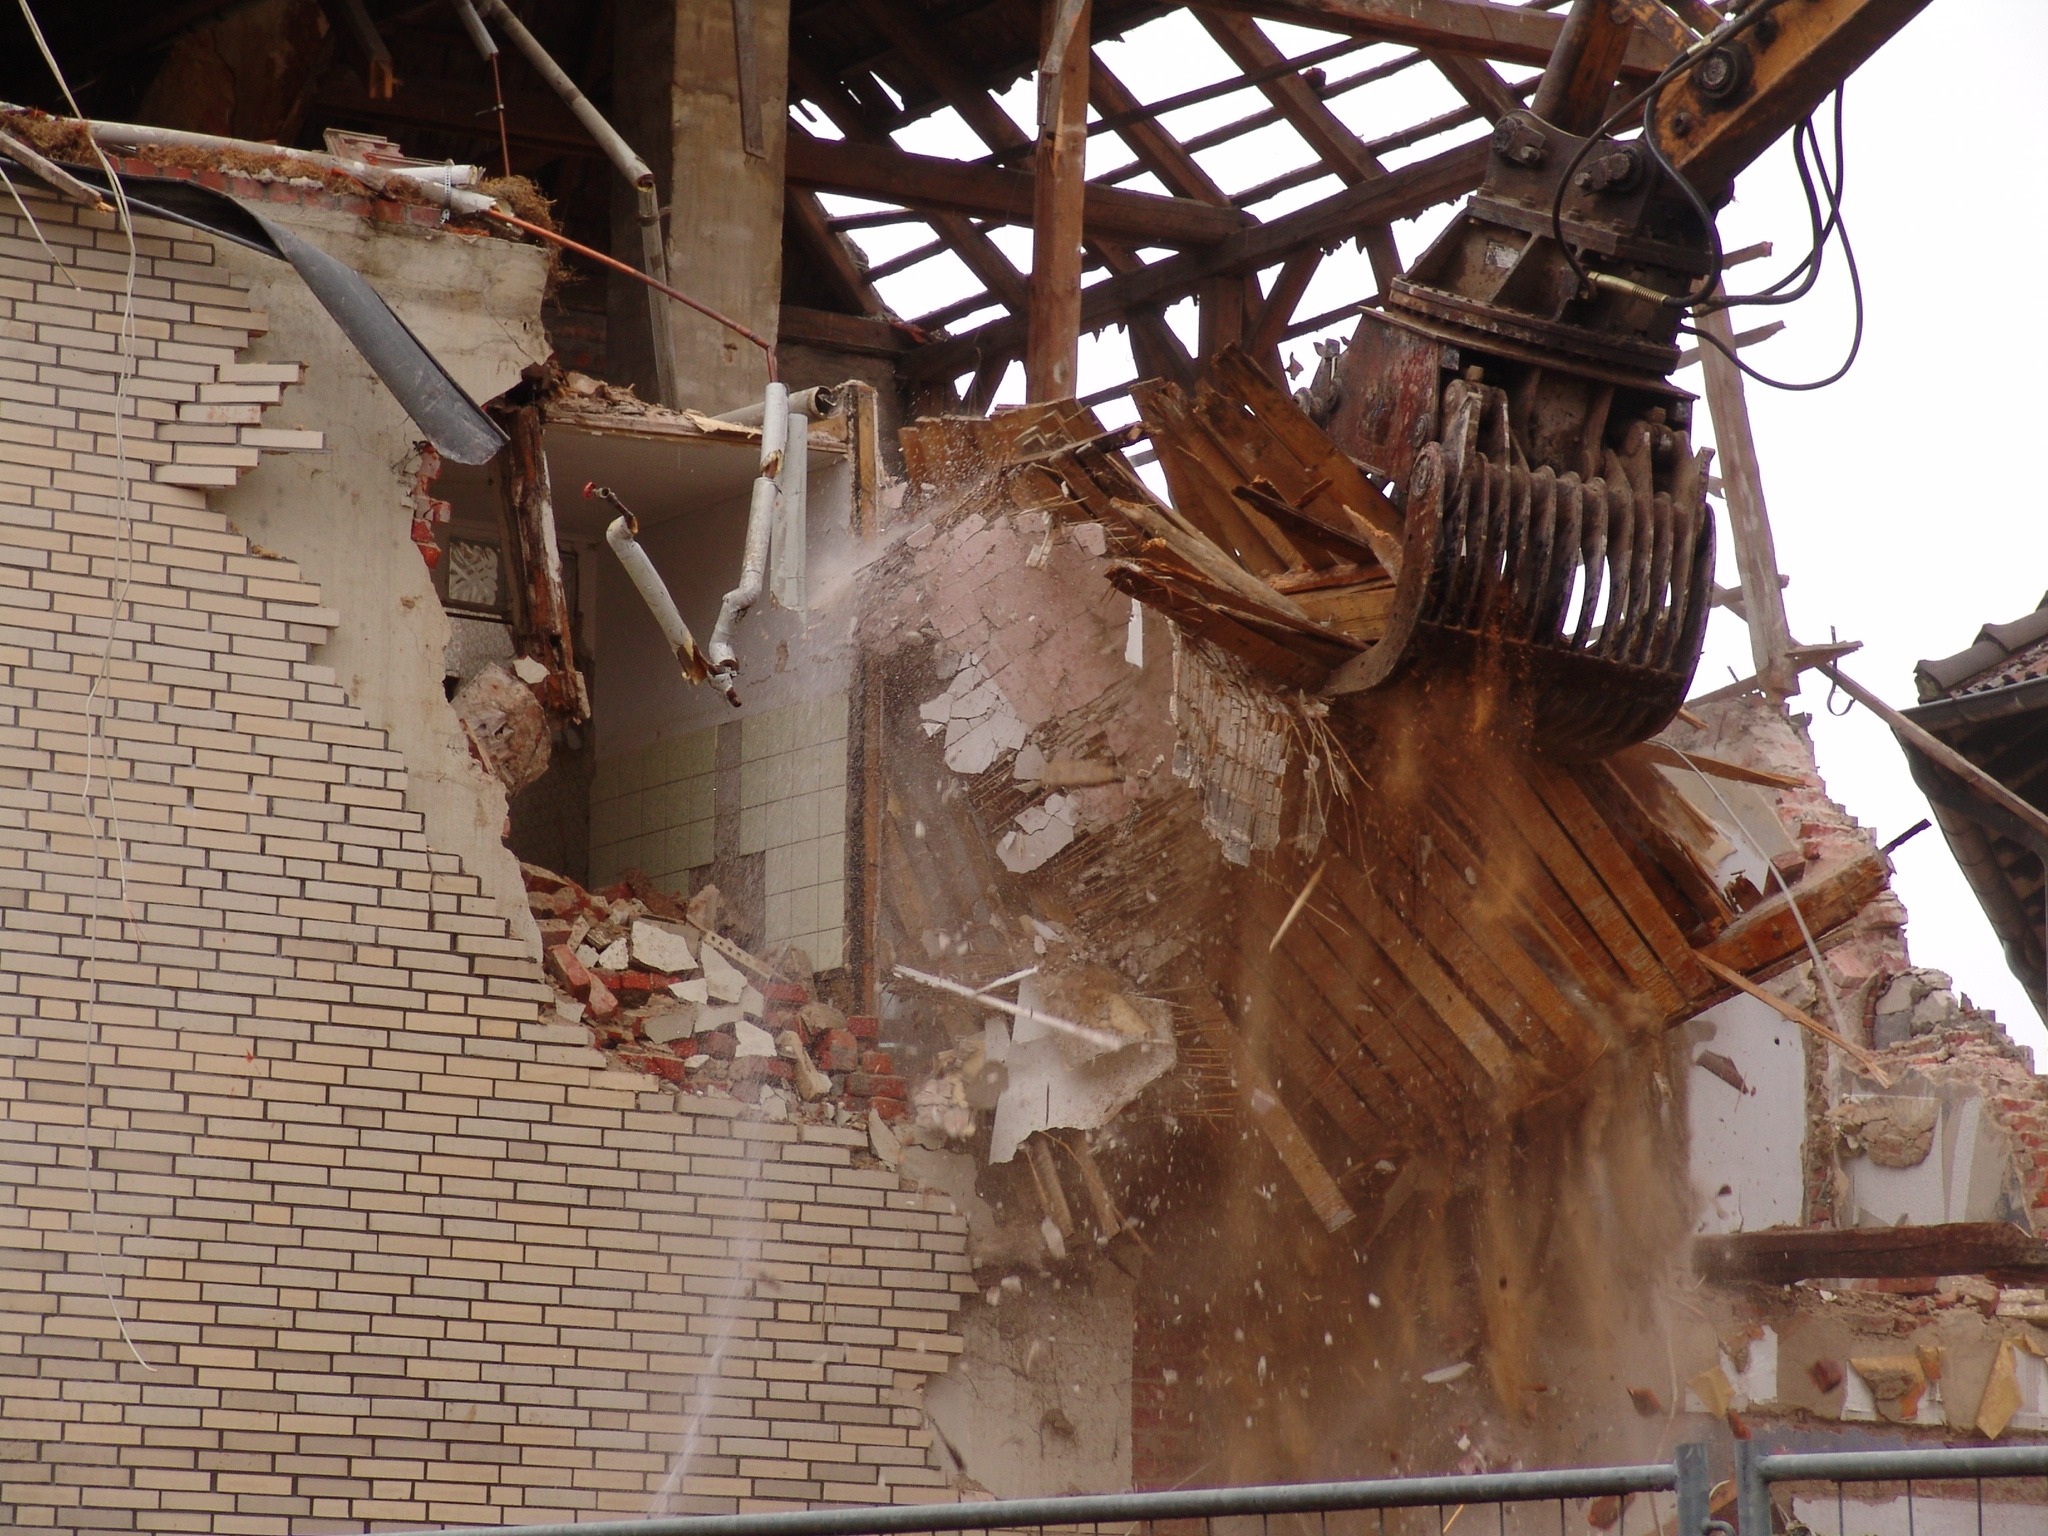
wood, home, crash, sculpture, art, renovation, roof truss, galleon, ancient history